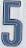
Number: 5